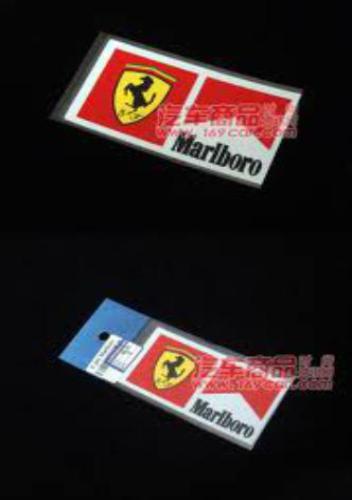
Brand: marlboro
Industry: Necessities